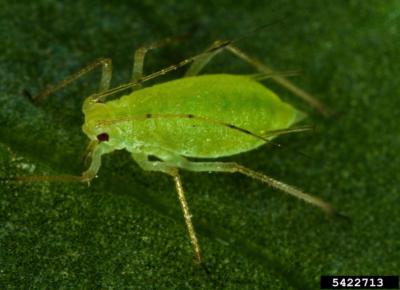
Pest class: green_peach_aphid